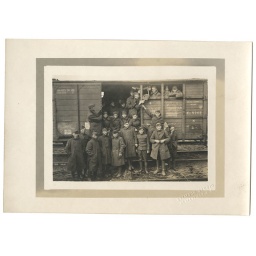
Group of Base Hospital #45 boys in front of their car